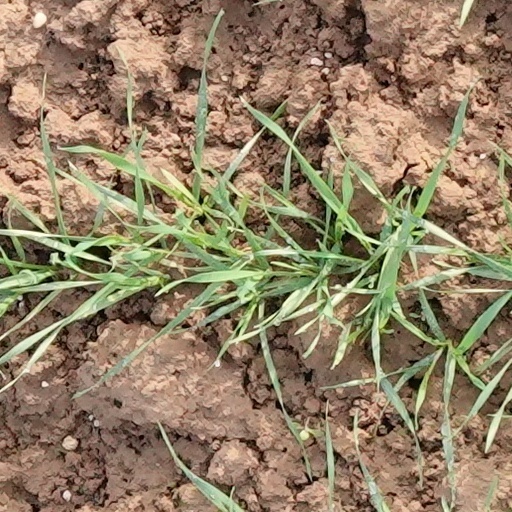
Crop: wheat